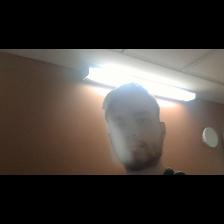
Label: Human